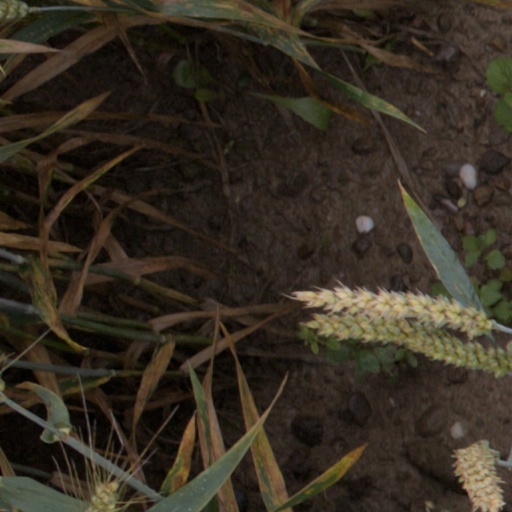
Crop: wheat